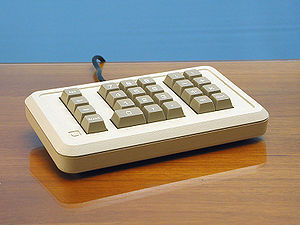
Apple Keyboard / Modeller / Apple Numeric Keypad IIe (A2M2003)
Apple Numeric Keypad IIe
Apple Keyboard er et tastatur produceret af Apple Inc. til brug på Apple første serie computere og senere på Macintosh-computerne. Apple Keyboard er både tilgængeligt i almindelig og trådløs udgave.